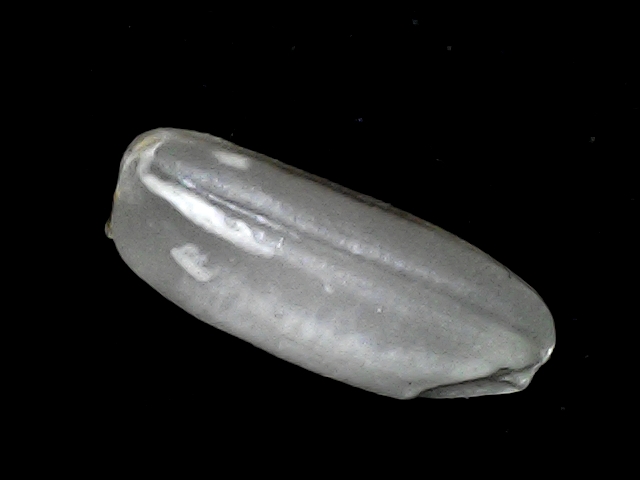
Rice variety: BD51